Monster (Exo song)

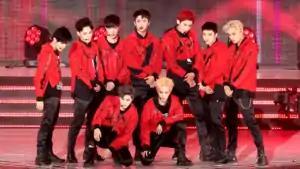
Exo performing "Monster" in June 2016

Composed and arranged by Kenzie, LDN Noise, and Rodnae "Chikk" Bell, with the Korean lyrics written by Kenzie and Deepflow and the Chinese lyrics written by Kevin Yi, "Monster" is described as a "dark and intense" medium-tempo dance song with lyrics about a man's "excessive fixation on his lover". The song served as one of the "double title tracks" for "Ex'Act", the other being "Lucky One", and was released together with the album on June 9, 2016. Exo began performing the song on South Korean music TV shows on the same day.